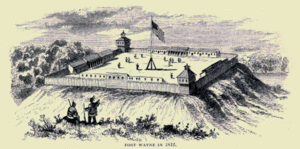
Les forts de Fort Wayne sont une dénomination pour présenter plusieurs installations militaires établies au confluent des rivières Saint-Joseph et Sainte-Marie et la rivière Maumee.